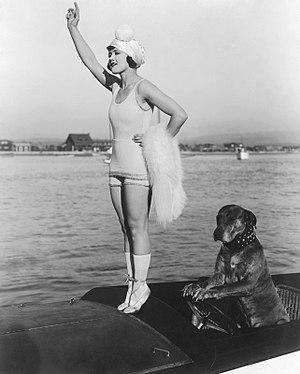
Teddy at the Throttle est un film américain réalisé par Clarence G. Badger et sorti en 1917.